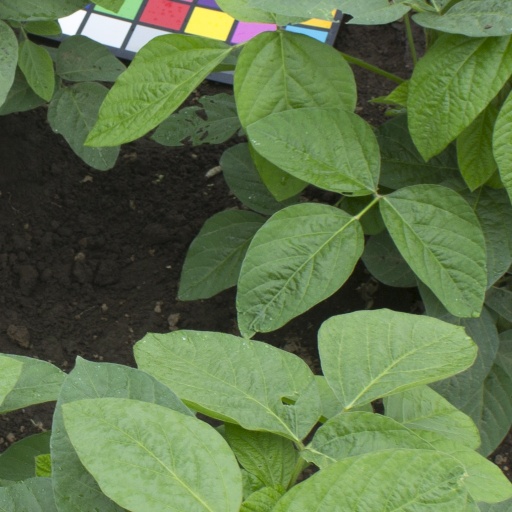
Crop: soybean